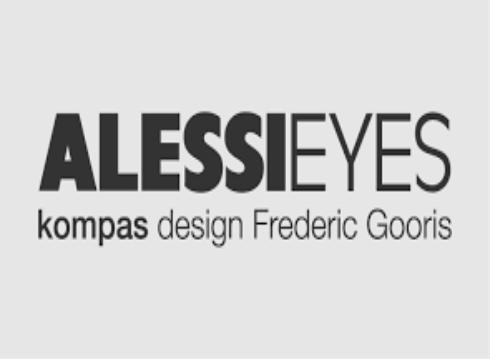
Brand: alessi
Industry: Necessities